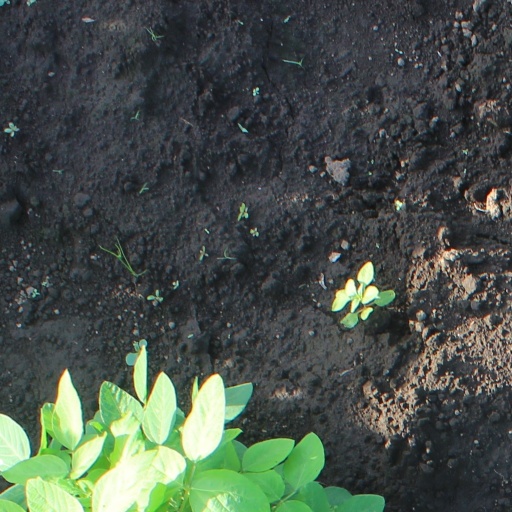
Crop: soybean